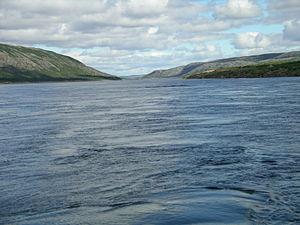
Rivière aux Feuilles, Québec
La rivière aux Feuilles est un fleuve dans le territoire non organisé de la Rivière-Koksoak, de la région du Nunavik, situé dans la région administrative du Nord-du-Québec, au Québec, au Canada. Cette rivière se jette sur la rive ouest du lac aux Feuilles, lequel traverse un détroit pour aller se jeter sur le littoral ouest de la baie d'Ungava.